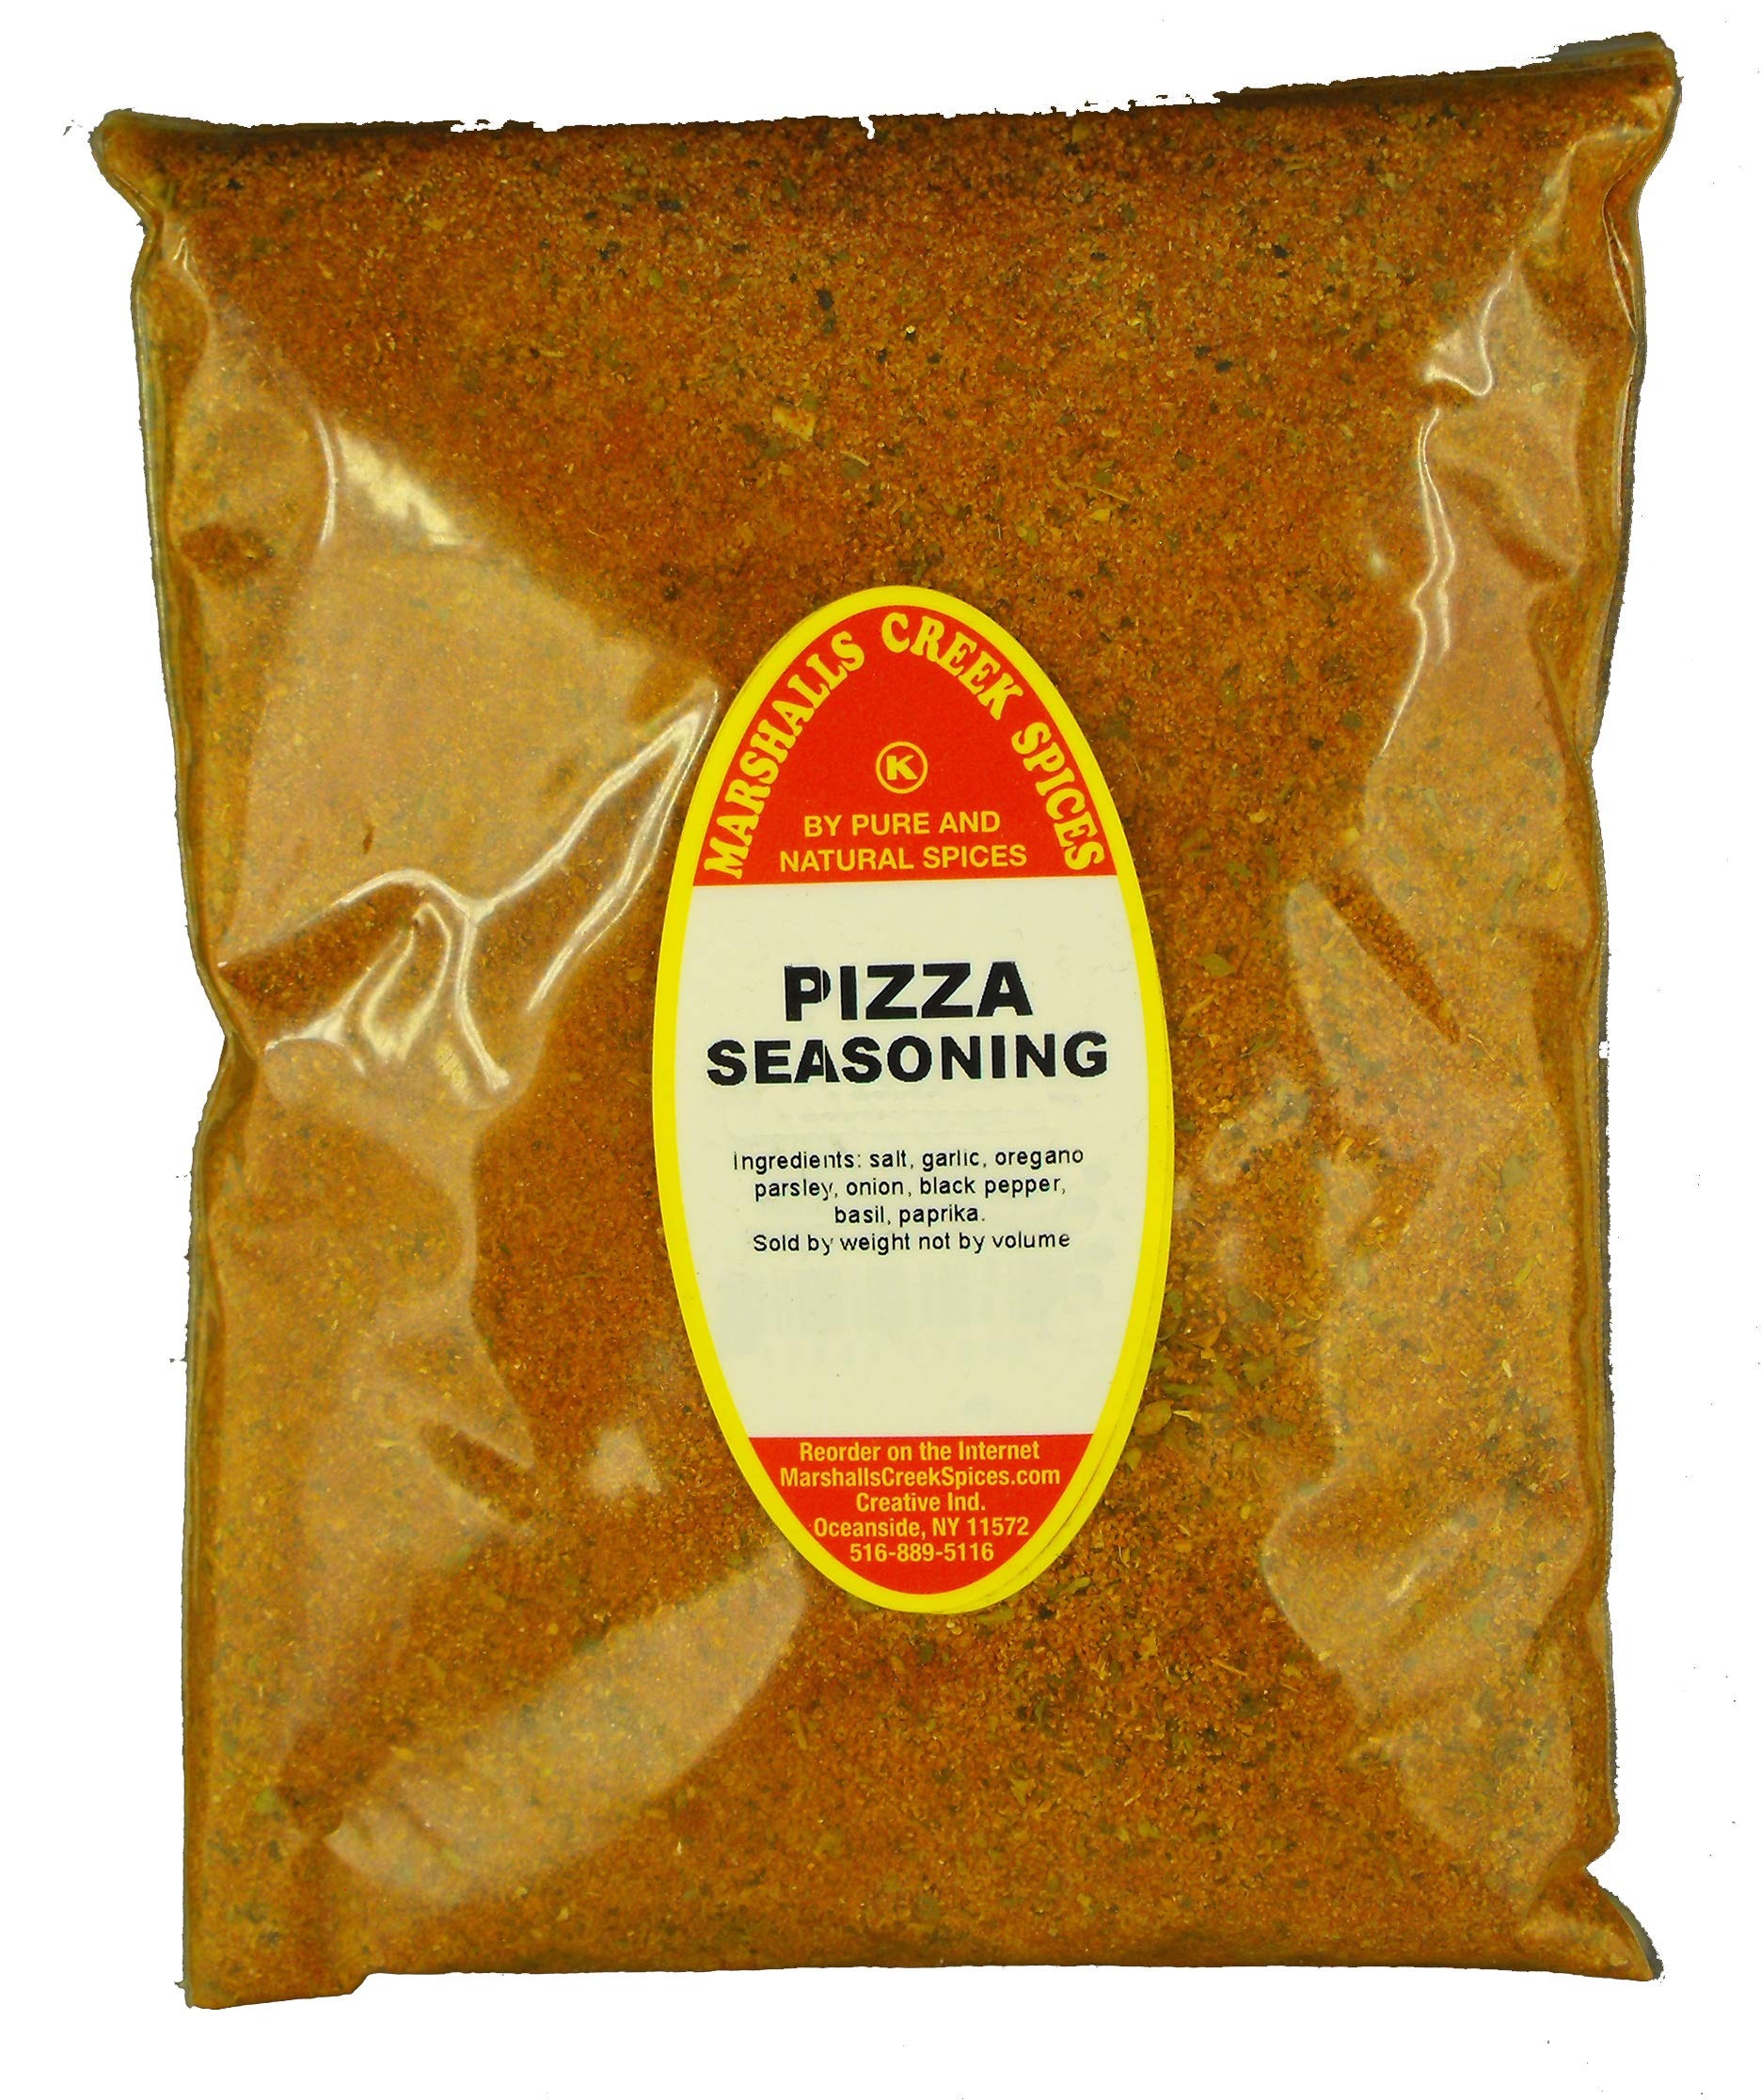
Item Name: Marshalls Creek Kosher Spices 3 Pack (st30) PIZZA SEASONING REFILL 13 OZ.
Bullet Point 1: Marshalls Creek Spices buys in small quantities and packs weekly providing the freshest spices possible. Fresher spices means more flavor and a longer shelf life.
Bullet Point 2: No Fillers - No MSG
Bullet Point 3: All Natural & Kosher
Bullet Point 4: Flat Rate Shipping Per Order. No Limit
Product Description: 13 ounce refill pouch of Pizza Seasoning Ingredients: salt, garlic, oregano, parsley, onion, black pepper, basil, paprika.
Value: 15.0
Unit: Ounce

Price: 26.43